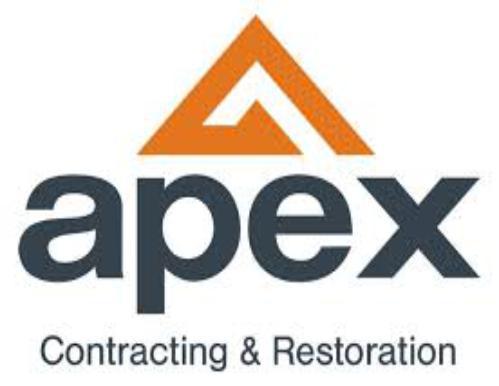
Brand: Apex
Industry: Others